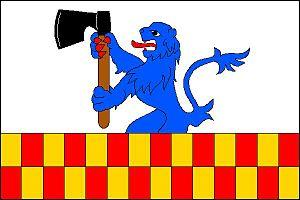
Suchý est une commune du district de Blansko, dans la région de Moravie-du-Sud, en République tchèque. Sa population s'élevait à 444 habitants en 2017.